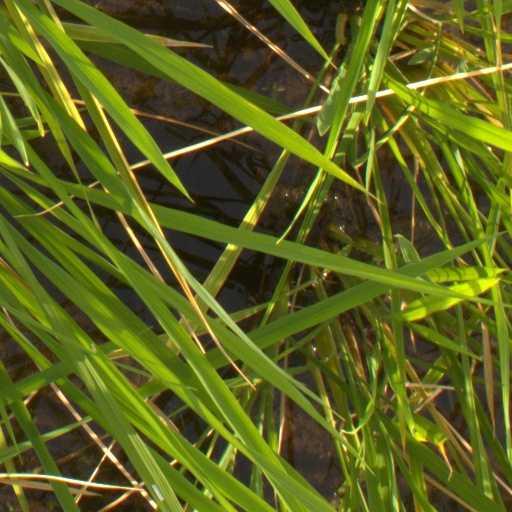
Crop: rice